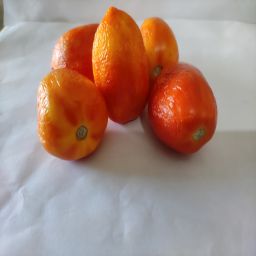
Crop: Tomato
Quality: Old